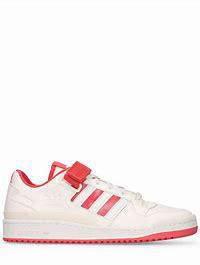
Brand: adidas
Model: originals Adidas Originals Forum